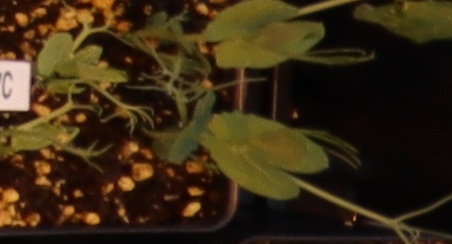
Label: Field Pea